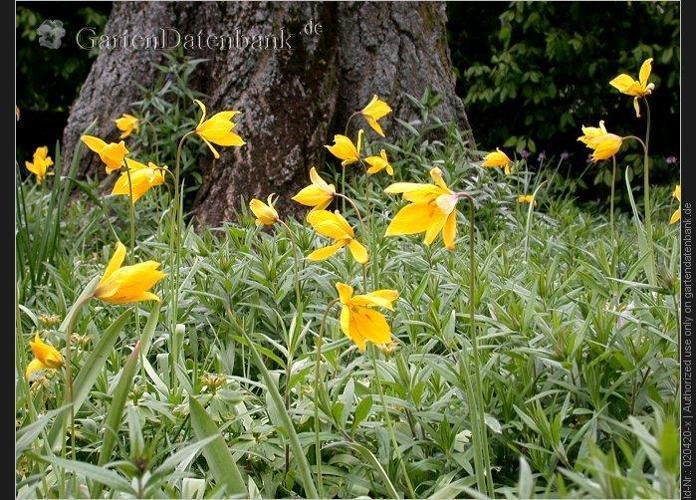
Flower: Tulip